Camillo Leonardi

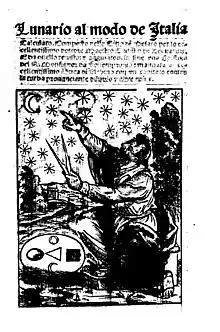
Frontispiece to Leonardi's "Lunario"

Camillo Leonardi was a 16th-century Italian astronomer and astrologer from Pesaro.